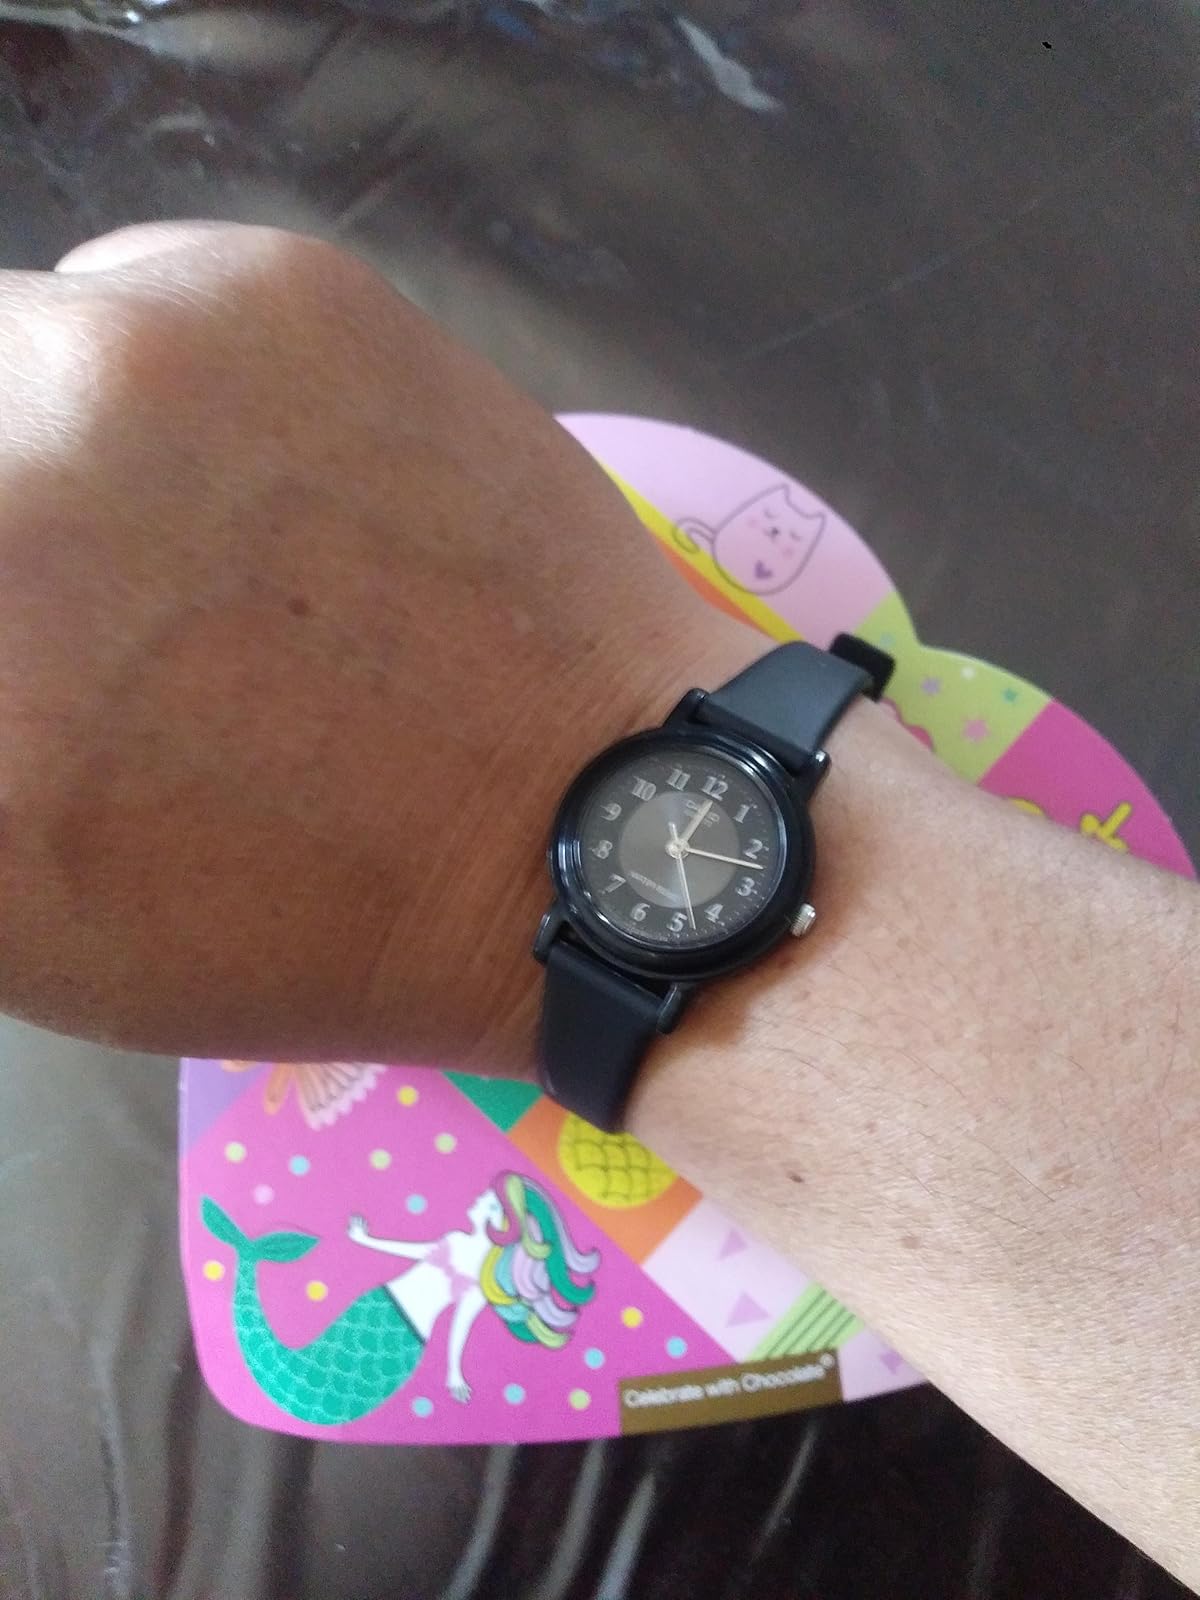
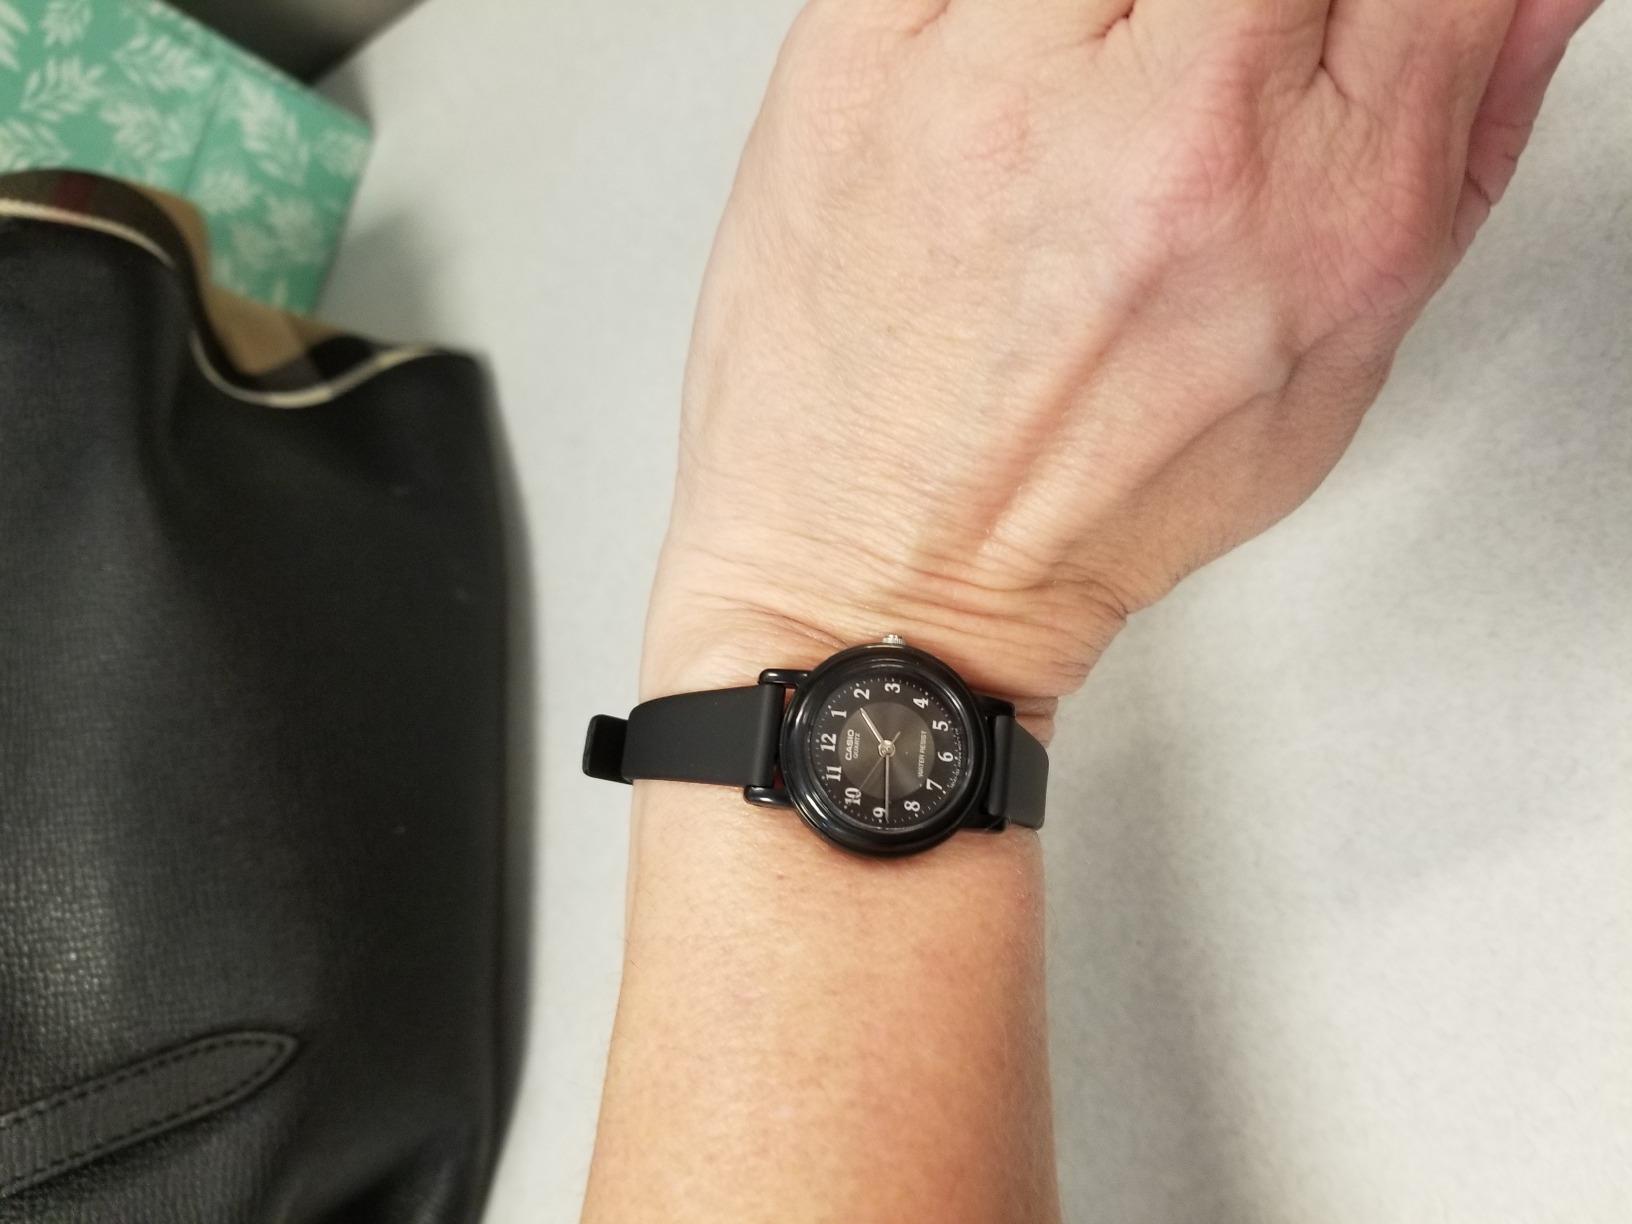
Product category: accessories_watch
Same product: yes